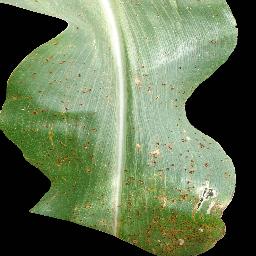
Label: Corn_(Maize)___Common_Rust